Tomás Reyes Vicuña

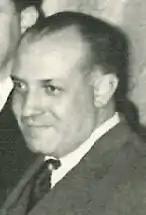

José Tomás Reyes Vicuña (6 October 1914–6 January 1986) was a Chilean politician and architect who served as President of the Senate of Chile.